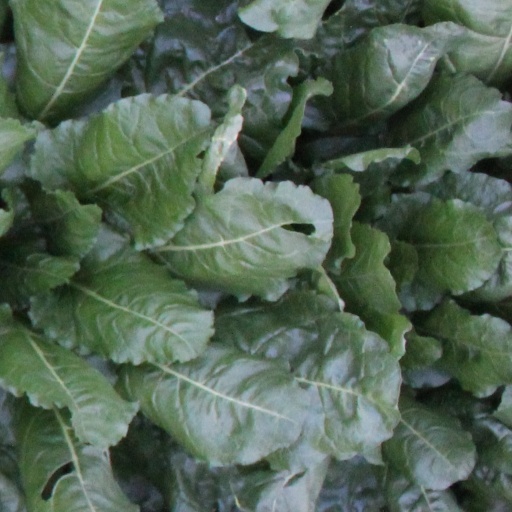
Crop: sugar beet